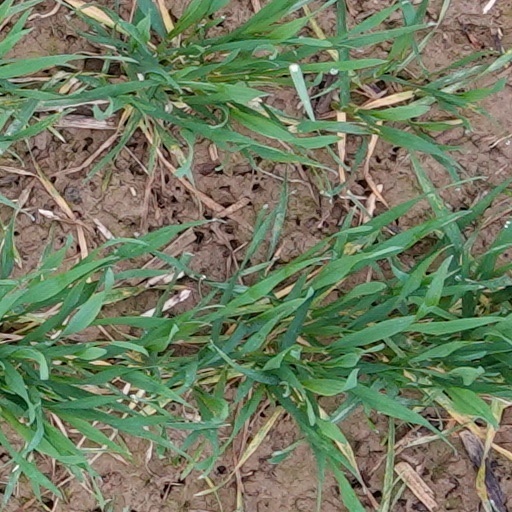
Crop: wheat